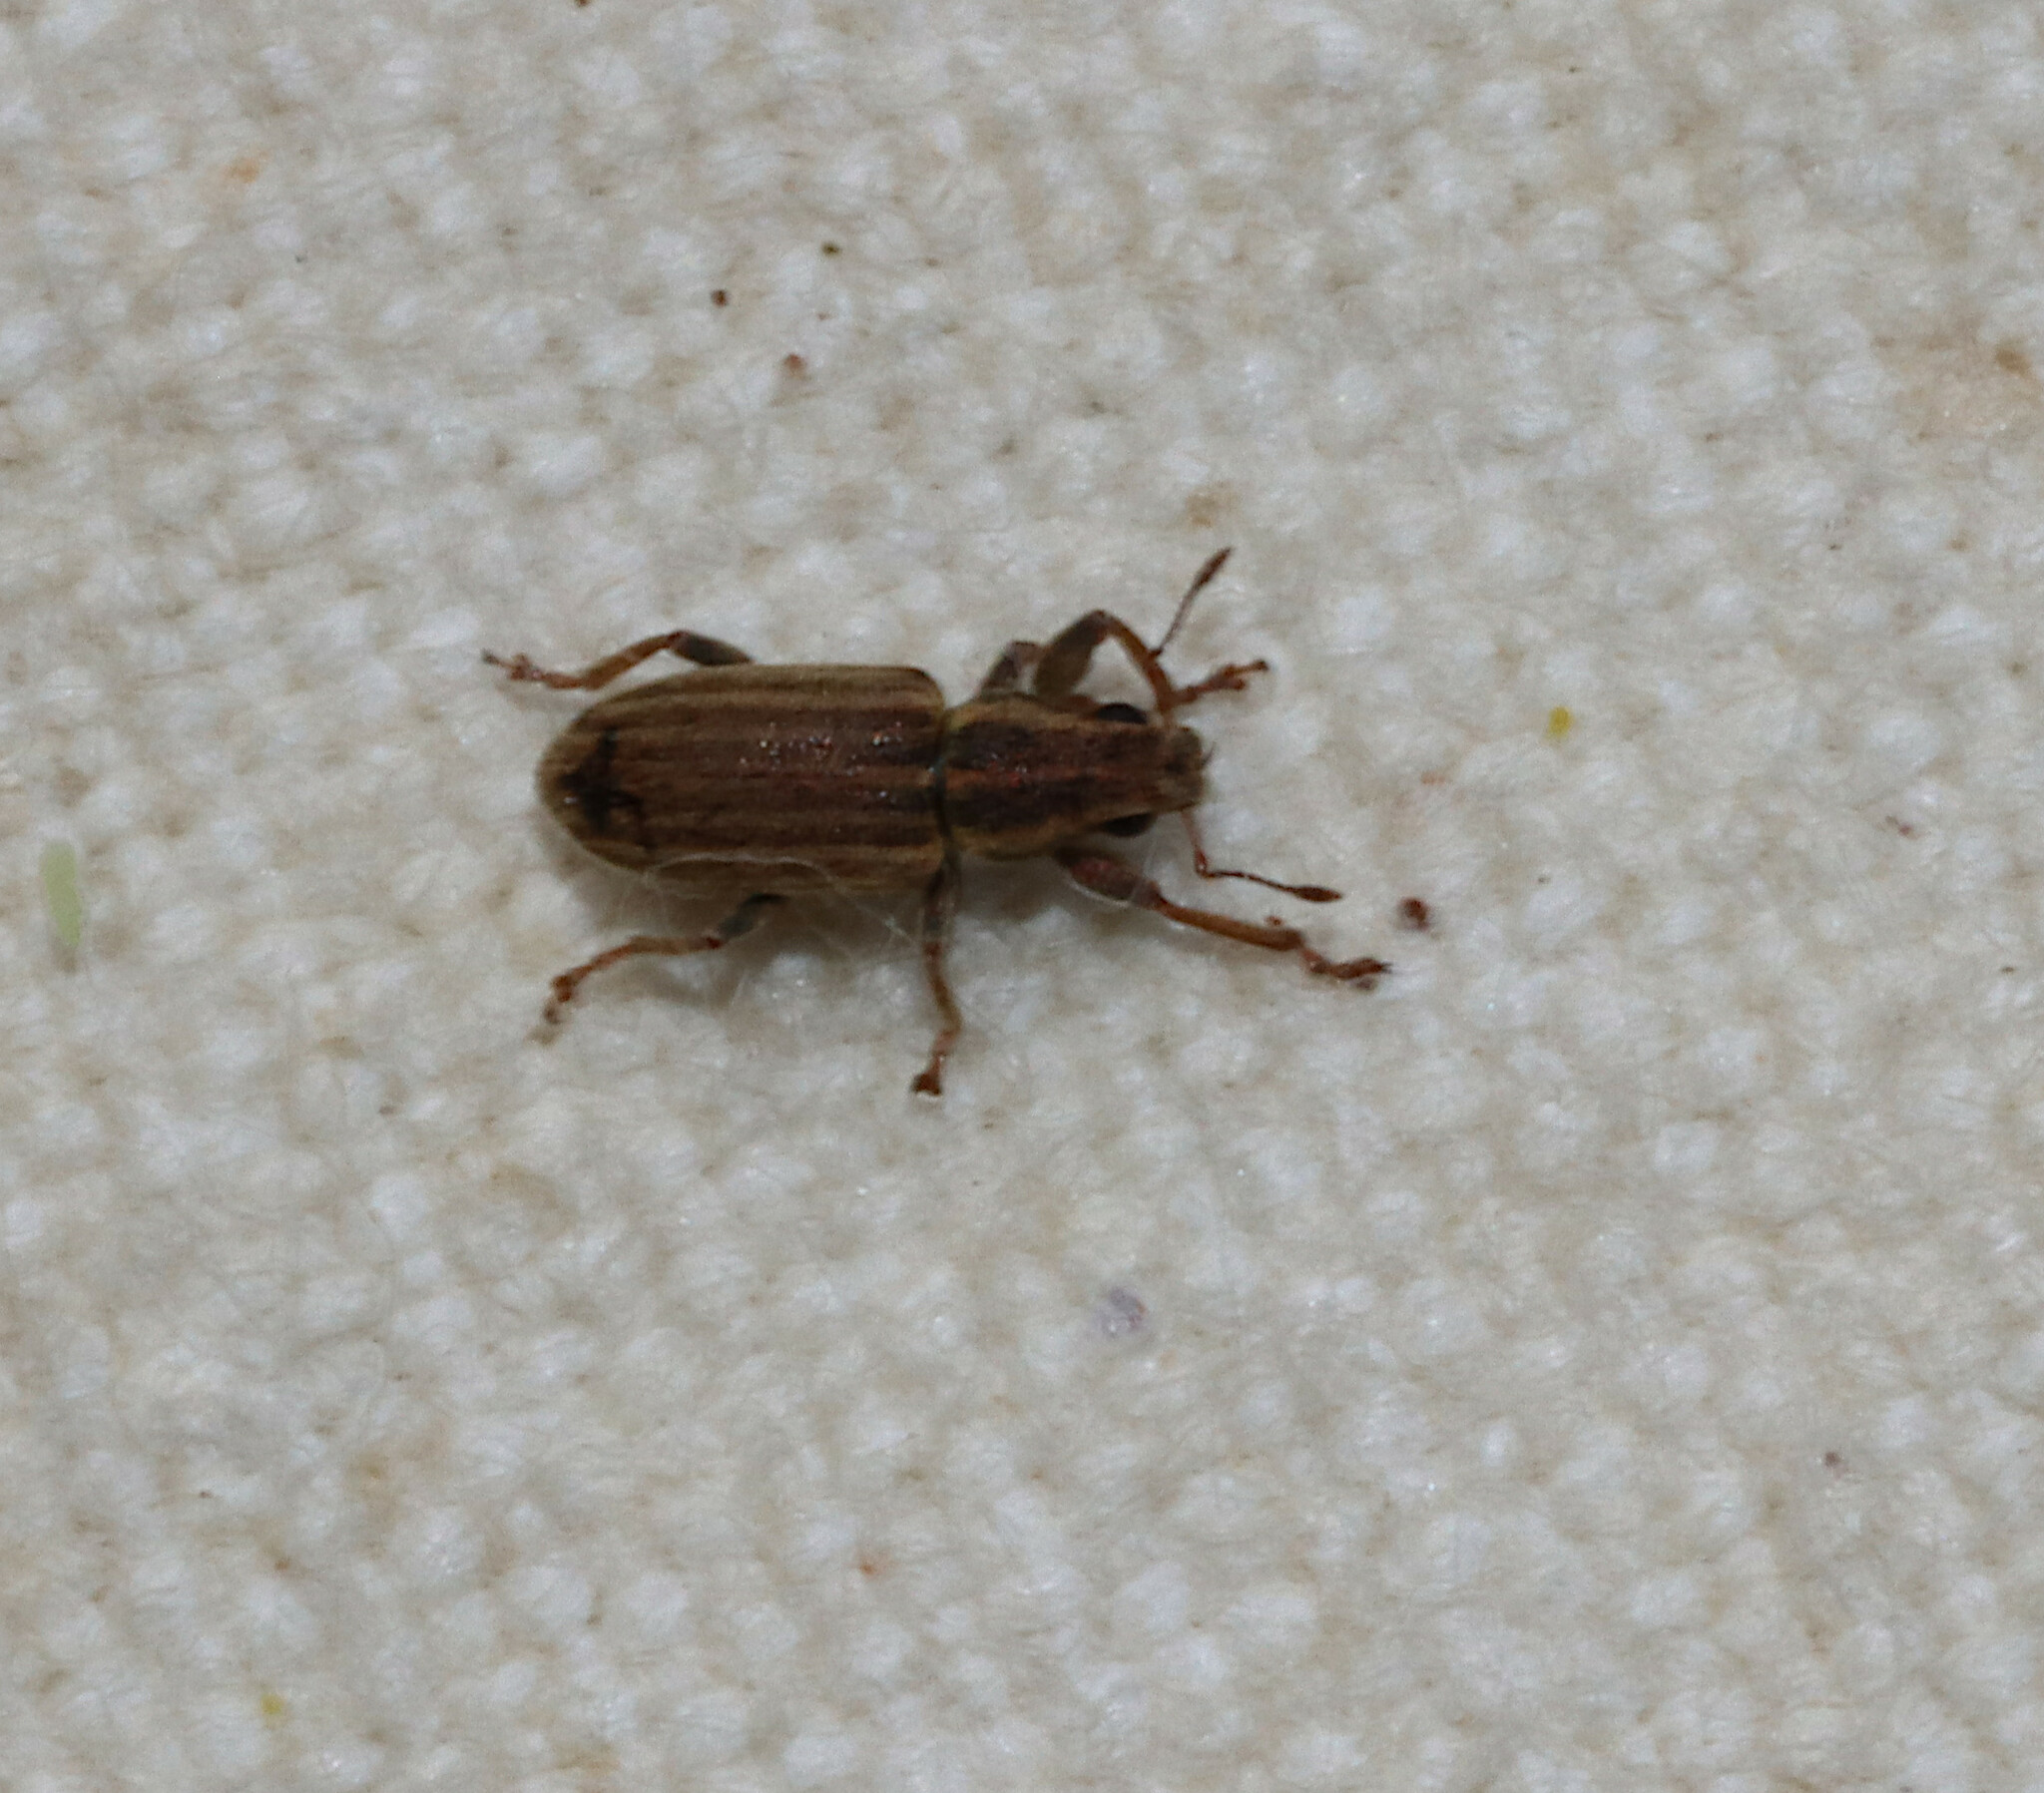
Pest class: pea_leaf_weevil